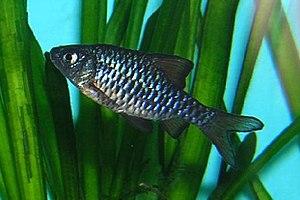
Oliotius est un genre de poissons téléostéens de la famille des Cyprinidae et de l'ordre des Cypriniformes. Le genre Oliotius est mono-typique, c'est-à-dire qu'il n'est composé que d'une seule espèce, Oliotius oligolepis. Auparavant cette espèce était incluse dans le genre Puntius.